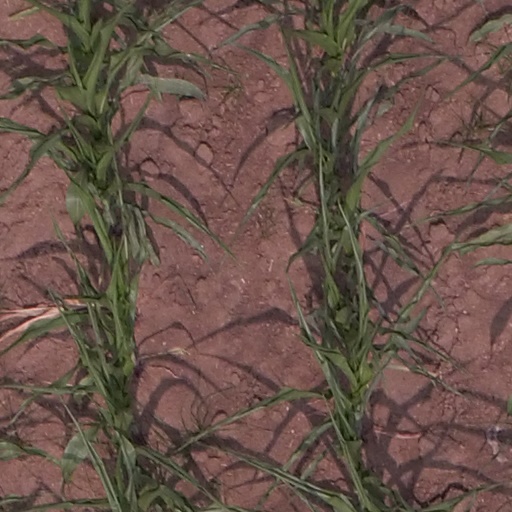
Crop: maize; corn